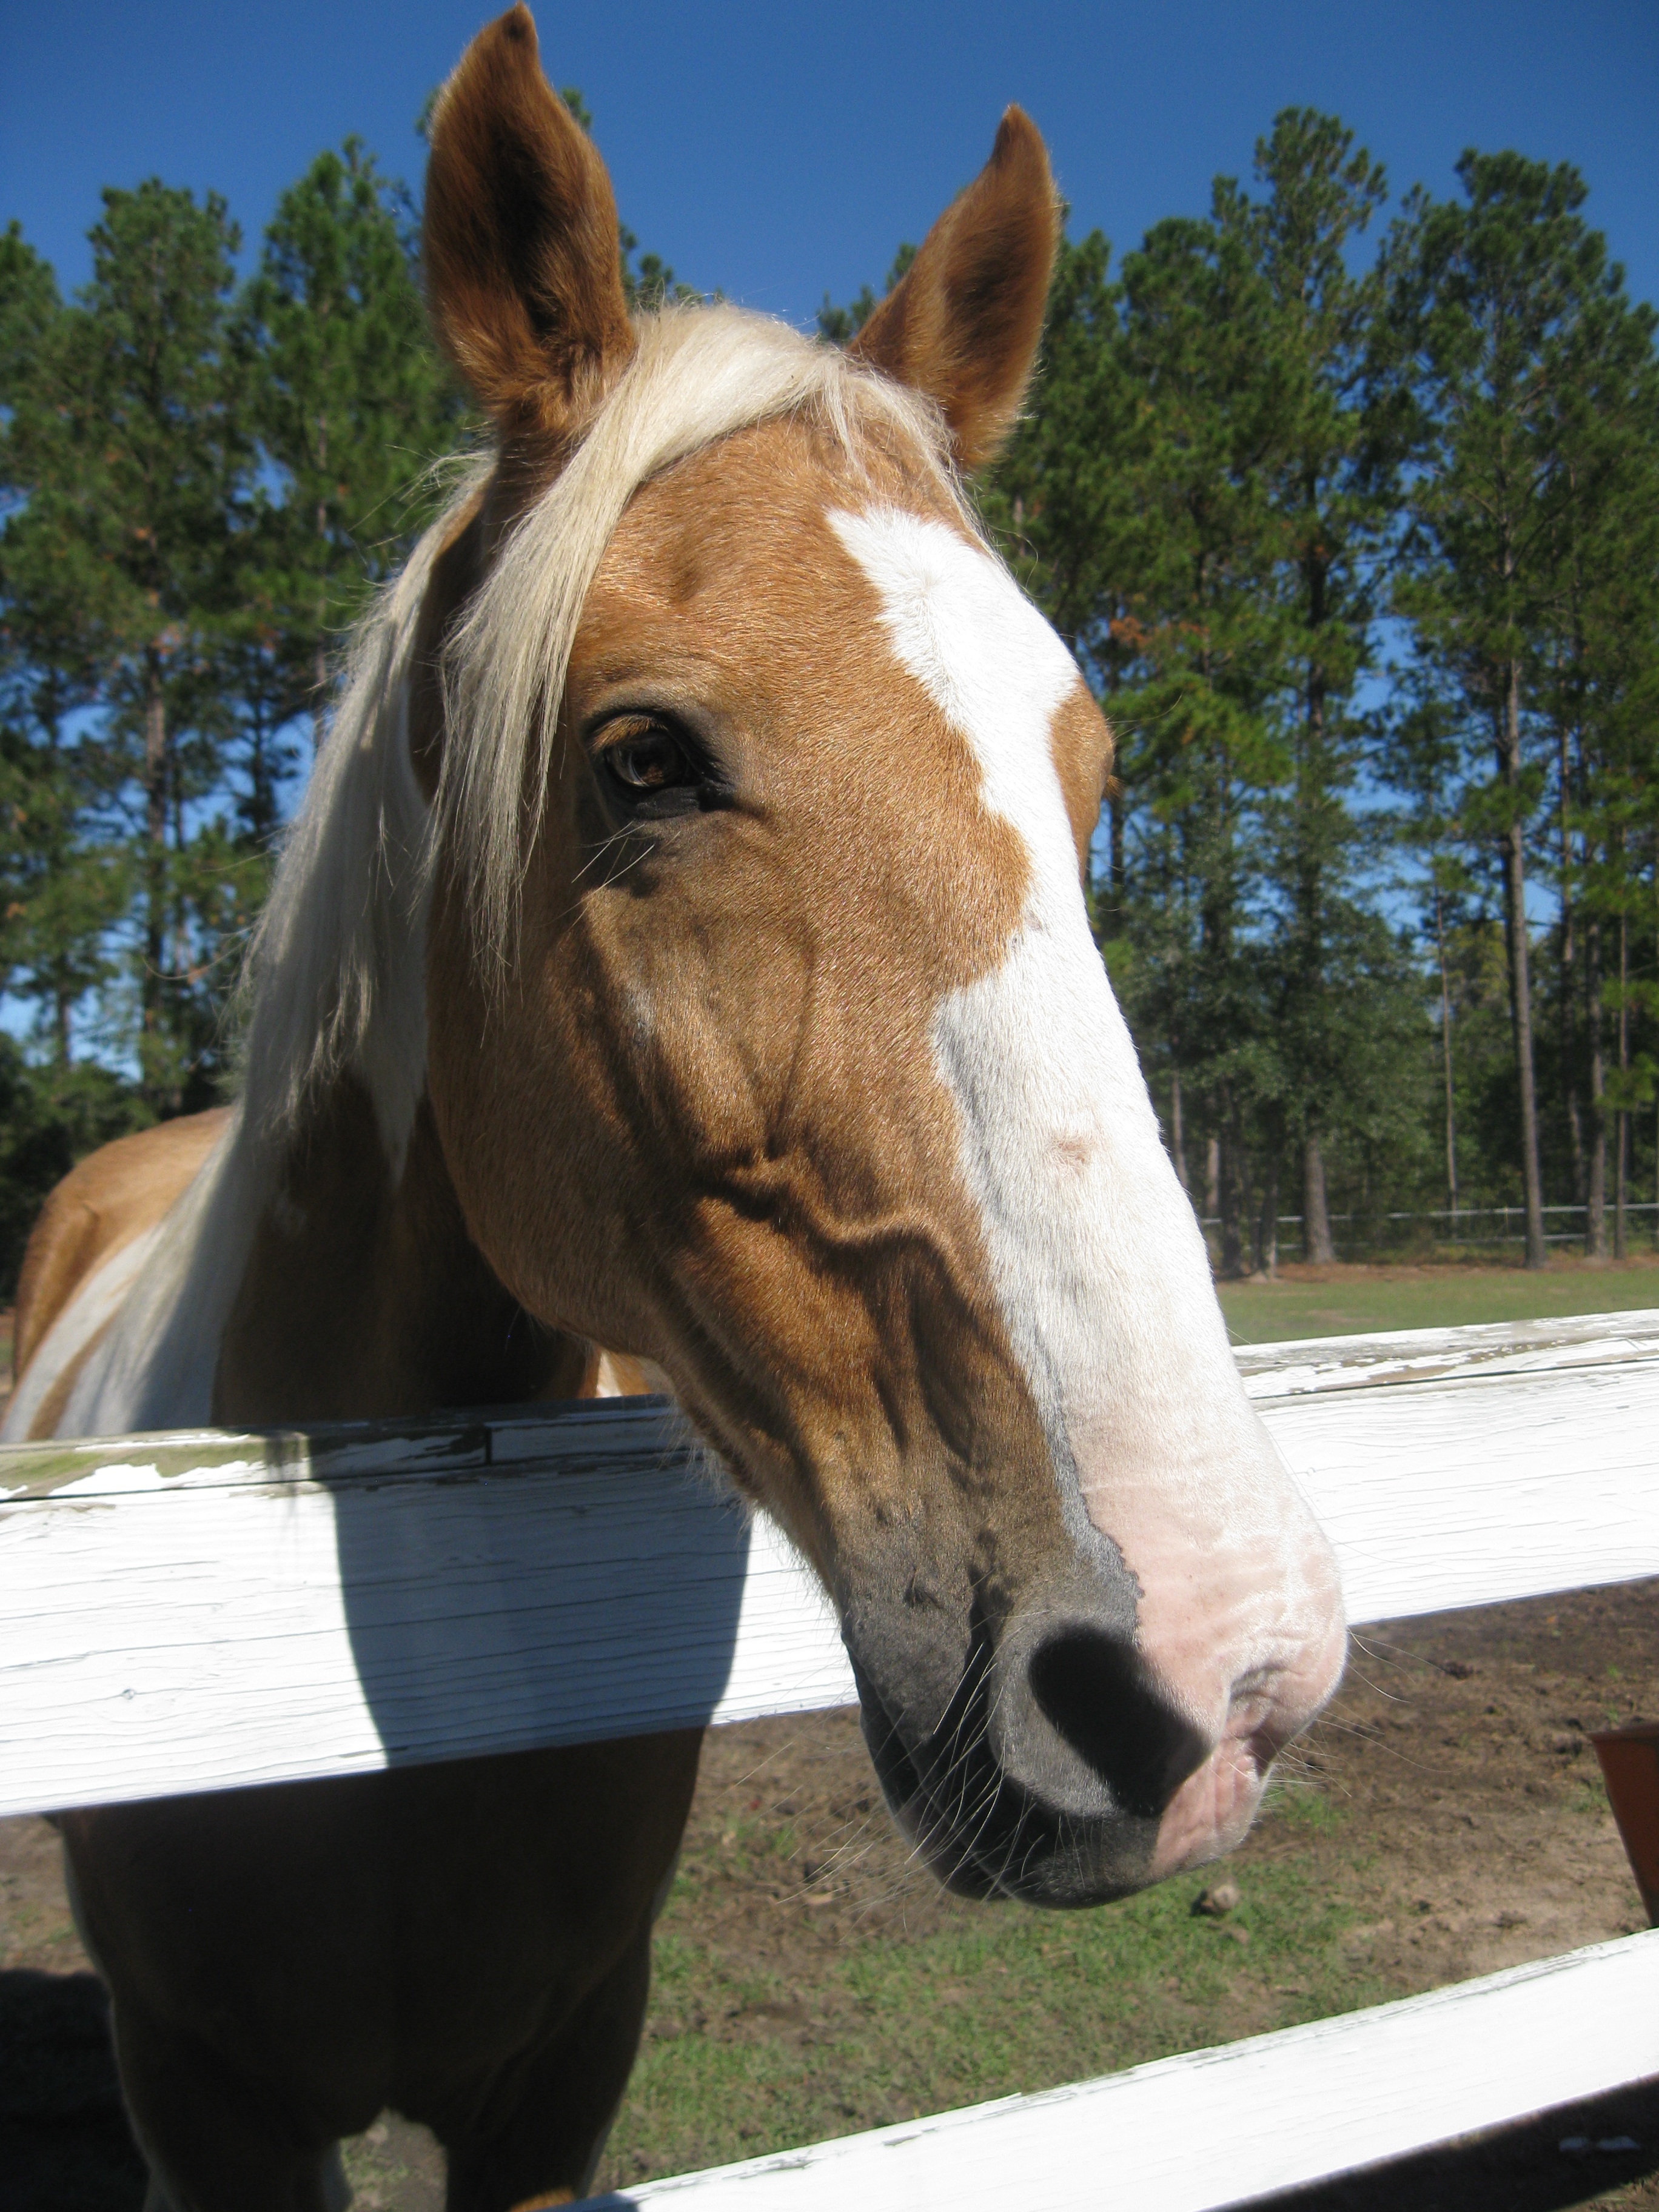
fence, farm, pasture, horse, rein, mammal, stallion, mane, bridle, mare, colt, halter, pack animal, palamino, horse like mammal, mustang horse